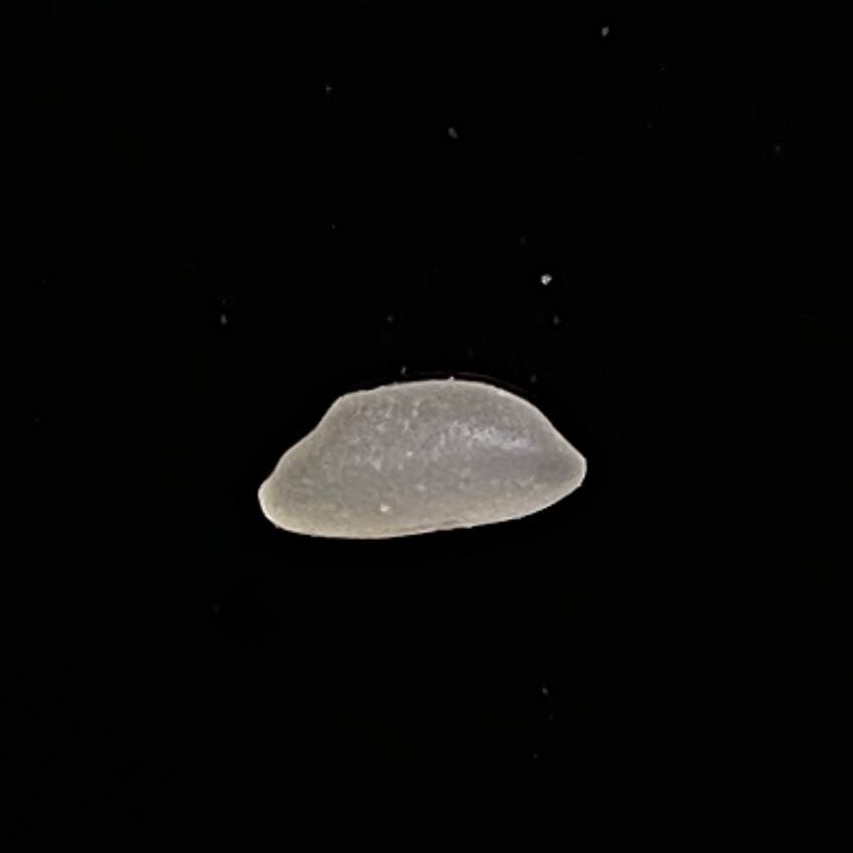
Rice variety: Katarivog